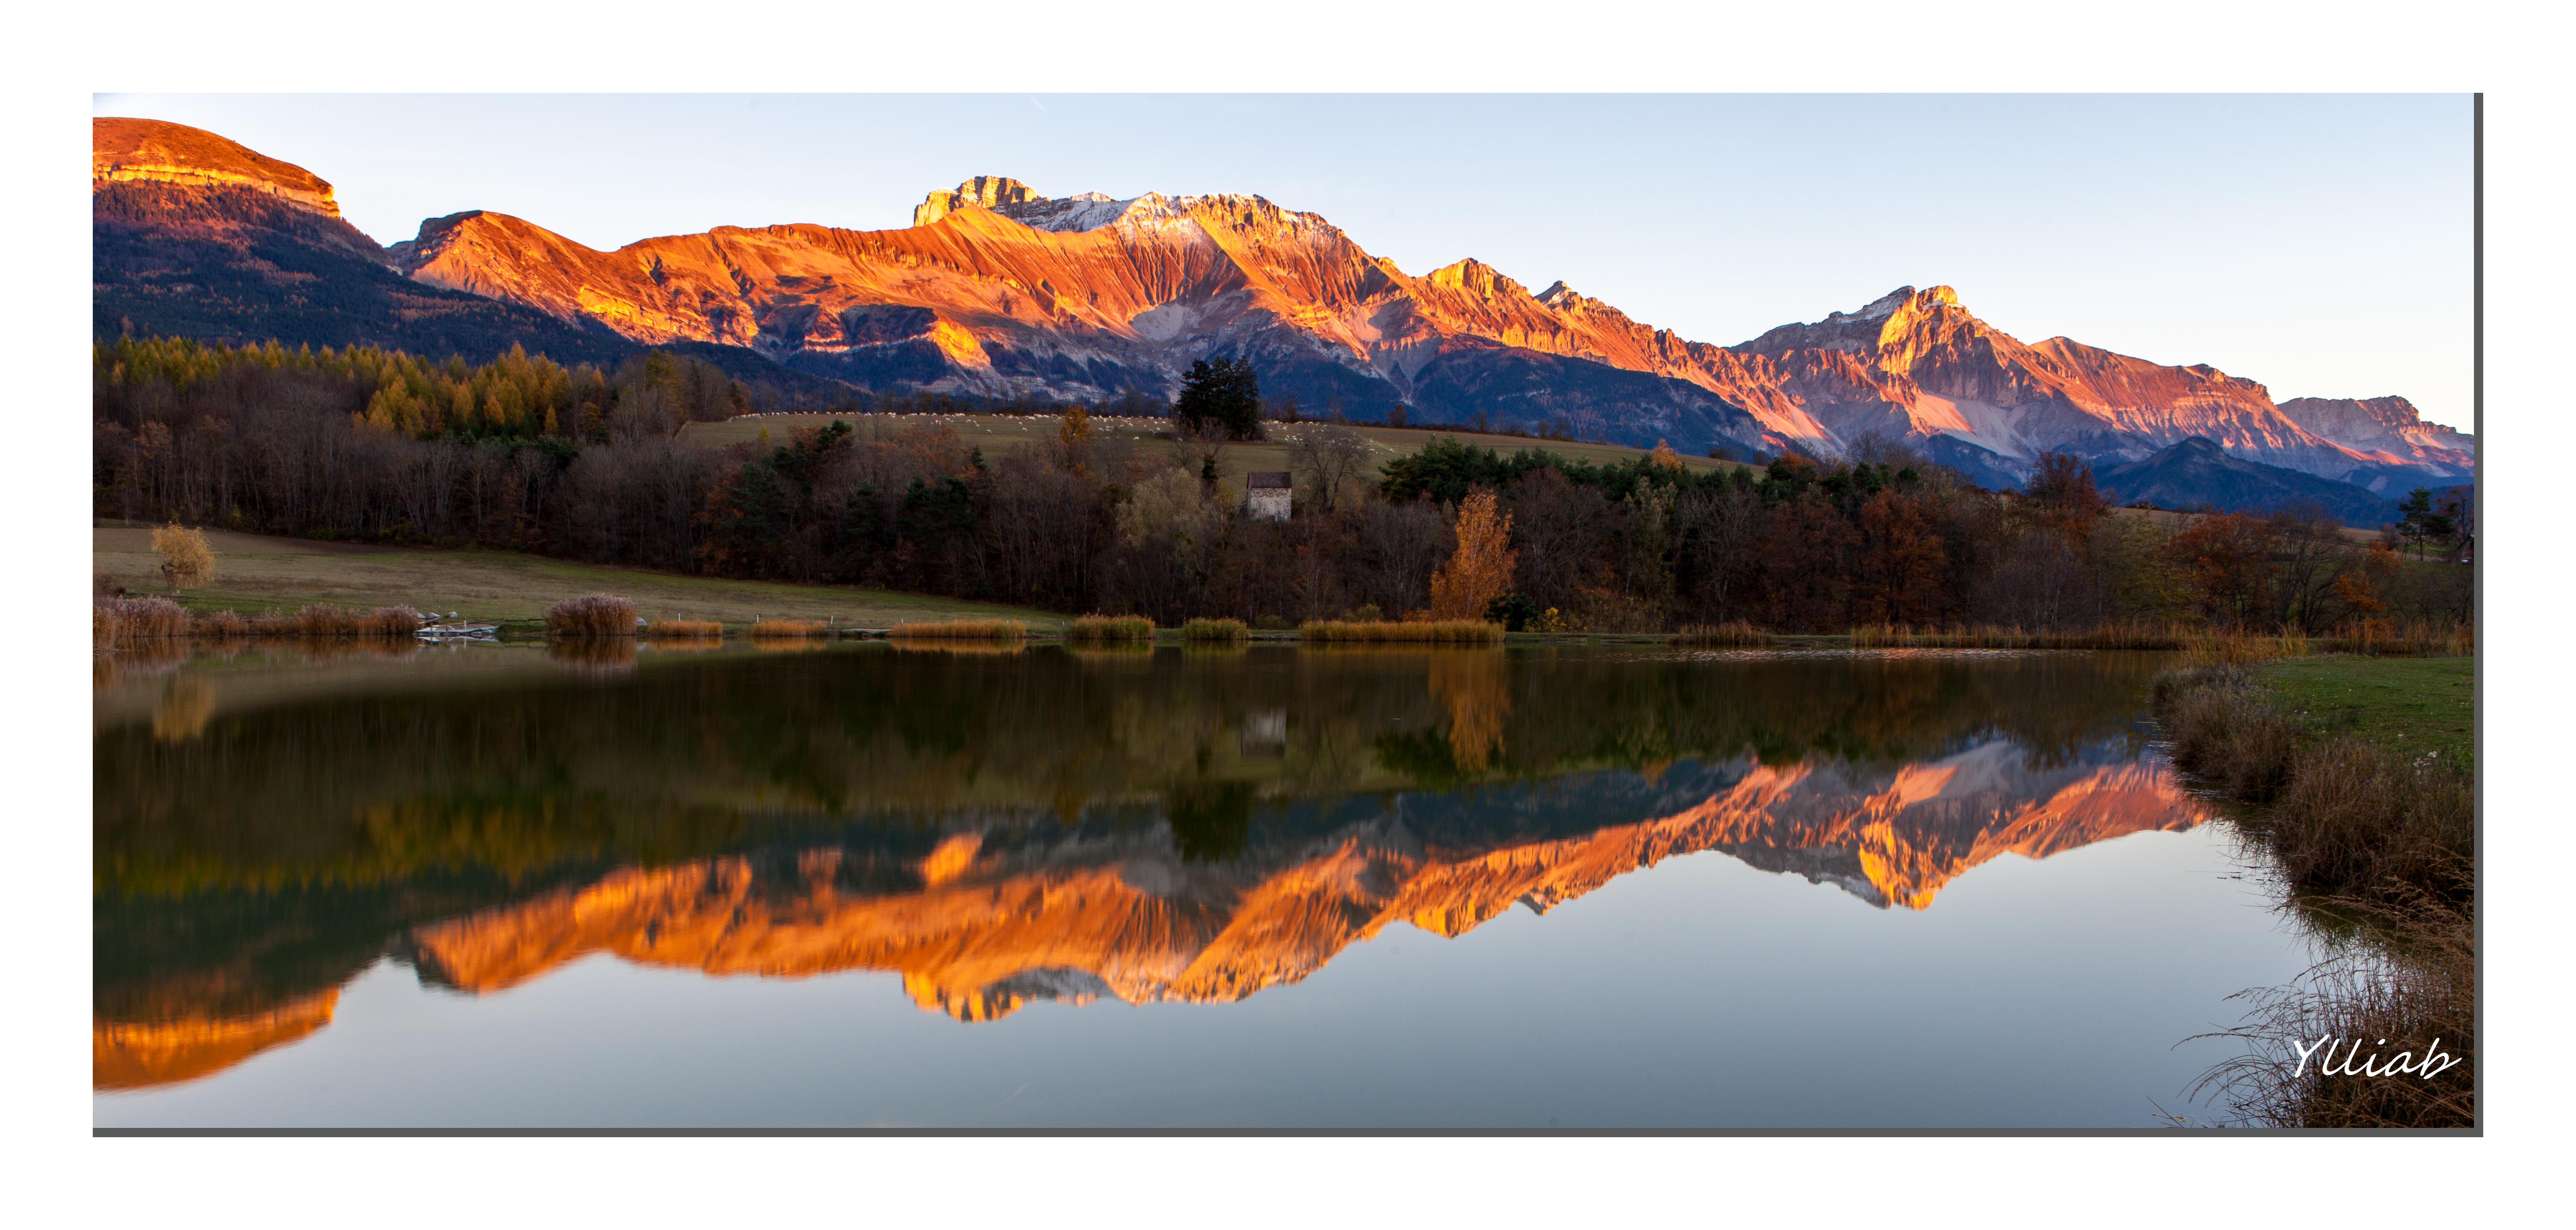
landscape, wilderness, mountain, lake, panorama, reflection, autumn, national park, season, paysage, mens, montagne, isere, loch, ylliab, ylliabphoto, lepaysagesimplement, world100f, ledevoluy